Yamaha CP88-73

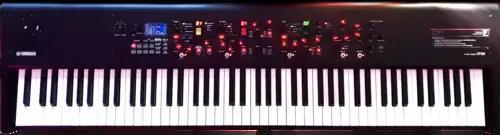
Yamaha CP88 model set to "Rock grand" preset.

Yamaha CP88 and Yamaha CP73 are professional stage pianos produced by Yamaha. These instruments are identical except for keyboard action and size. The instruments are designed to be played at live concerts on the stage, and are also suitable for recording studio due to their versatility of sound. As they are intended for professional use in locations with a preinstalled sound system, such as concert venues and recording studios, they do not have internal speakers, unlike the instruments intended for home use.